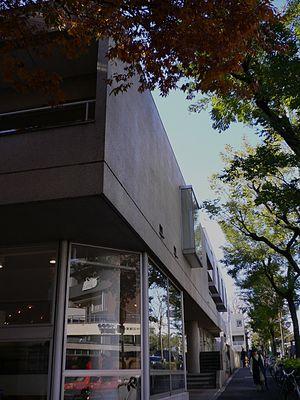
Fumihiko Maki, né le 6 septembre 1928 à Tōkyō, est un architecte contemporain japonais, lauréat du Prix Pritzker en 1993.